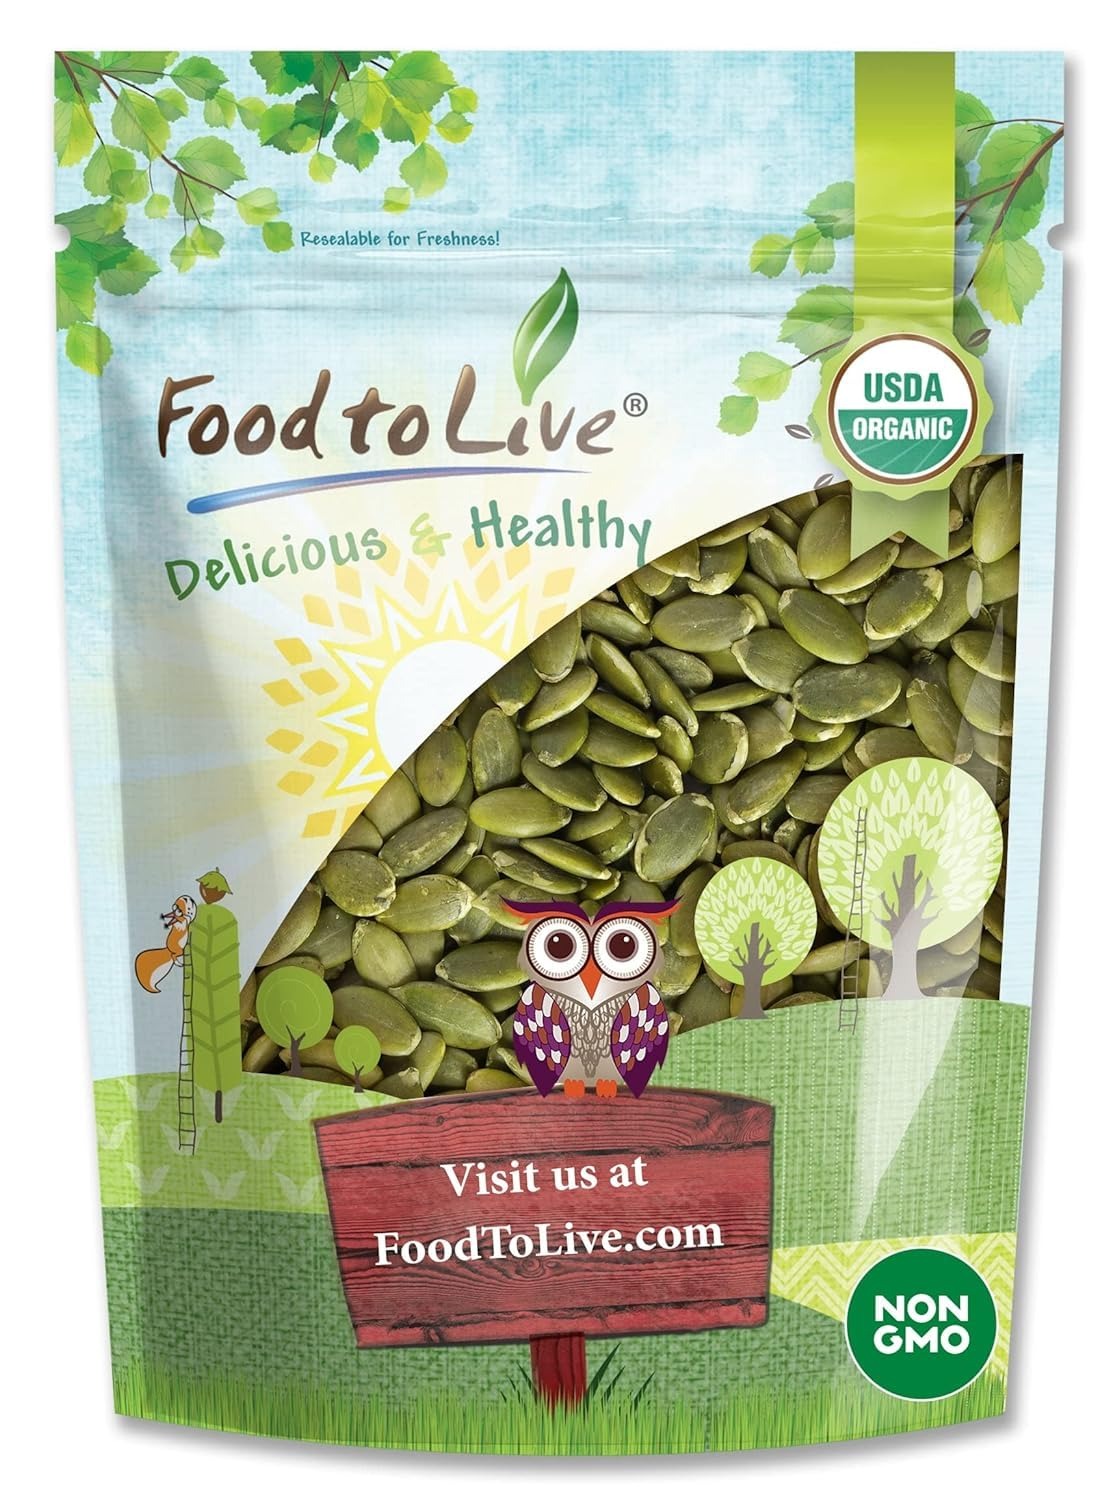
Item Name: Food to Live Organic Raw Pepitas, 12 Ounces — Non-GMO, Pumpkin Seed Kernels, Unsalted, No Oil, No Shell, Vegan, Kosher, Bulk. Keto Snack.
Bullet Point 1: ✔️Delicious, organic pumpkin seeds (pepitas).
Bullet Point 2: ✔️They can be eaten raw or roasted and flavored to your taste. Add to salads or baked goods.
Bullet Point 3: ✔️Our Organic Pumpkin Seeds are a great source of omega 3, proteins, and dietary fiber.
Bullet Point 4: ✔️Unsalted and 100% natural seeds are safe for you and good for any diet.
Bullet Point 5: ✔️A resealable bag is convenient and ensures the seeds will stay fresh for many months.
Product Description: Certified Organic Pumpkin Seeds from Food to Live make a great healthy snack as they are rich in essential nutrients, including B vitamins, vitamin E, potassium, copper, magnesium, and manganese. Nutritional Value Pumpkin seeds possess a delicious, rich, and nutty flavor that complements a variety of dishes. They can be eaten as a snack, either raw or roasted, as well as added to sauces or sprinkled over salads. The seeds taste great when added to pastries and other baked goods or granolas. They can be combined with other seeds and nuts as their flavors blend well together. This product is processed in a facility that also processes tree nuts and wheat.
Value: 12.0
Unit: Ounce

Price: 13.99